One Maryland Inter-County Broadband Network

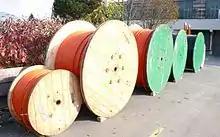
Fibre Optic Spools

The ICBN was funded through the National Telecommunications and Information Administration's Broadband Technology Opportunities Program. Howard County Maryland Chief Information Officer Ira Levy spearheaded the first and second application for federal funds. As a result, Howard county became the central managing agency for the project, which included Baltimore City, Annapolis, Harford, Carroll, Anne Arundel, Baltimore, Frederick, Montgomery, Howard and Prince George’s counties. $115 million was funded as a stimulus grant, with jurisdictions required to fund $43 in matching funds.